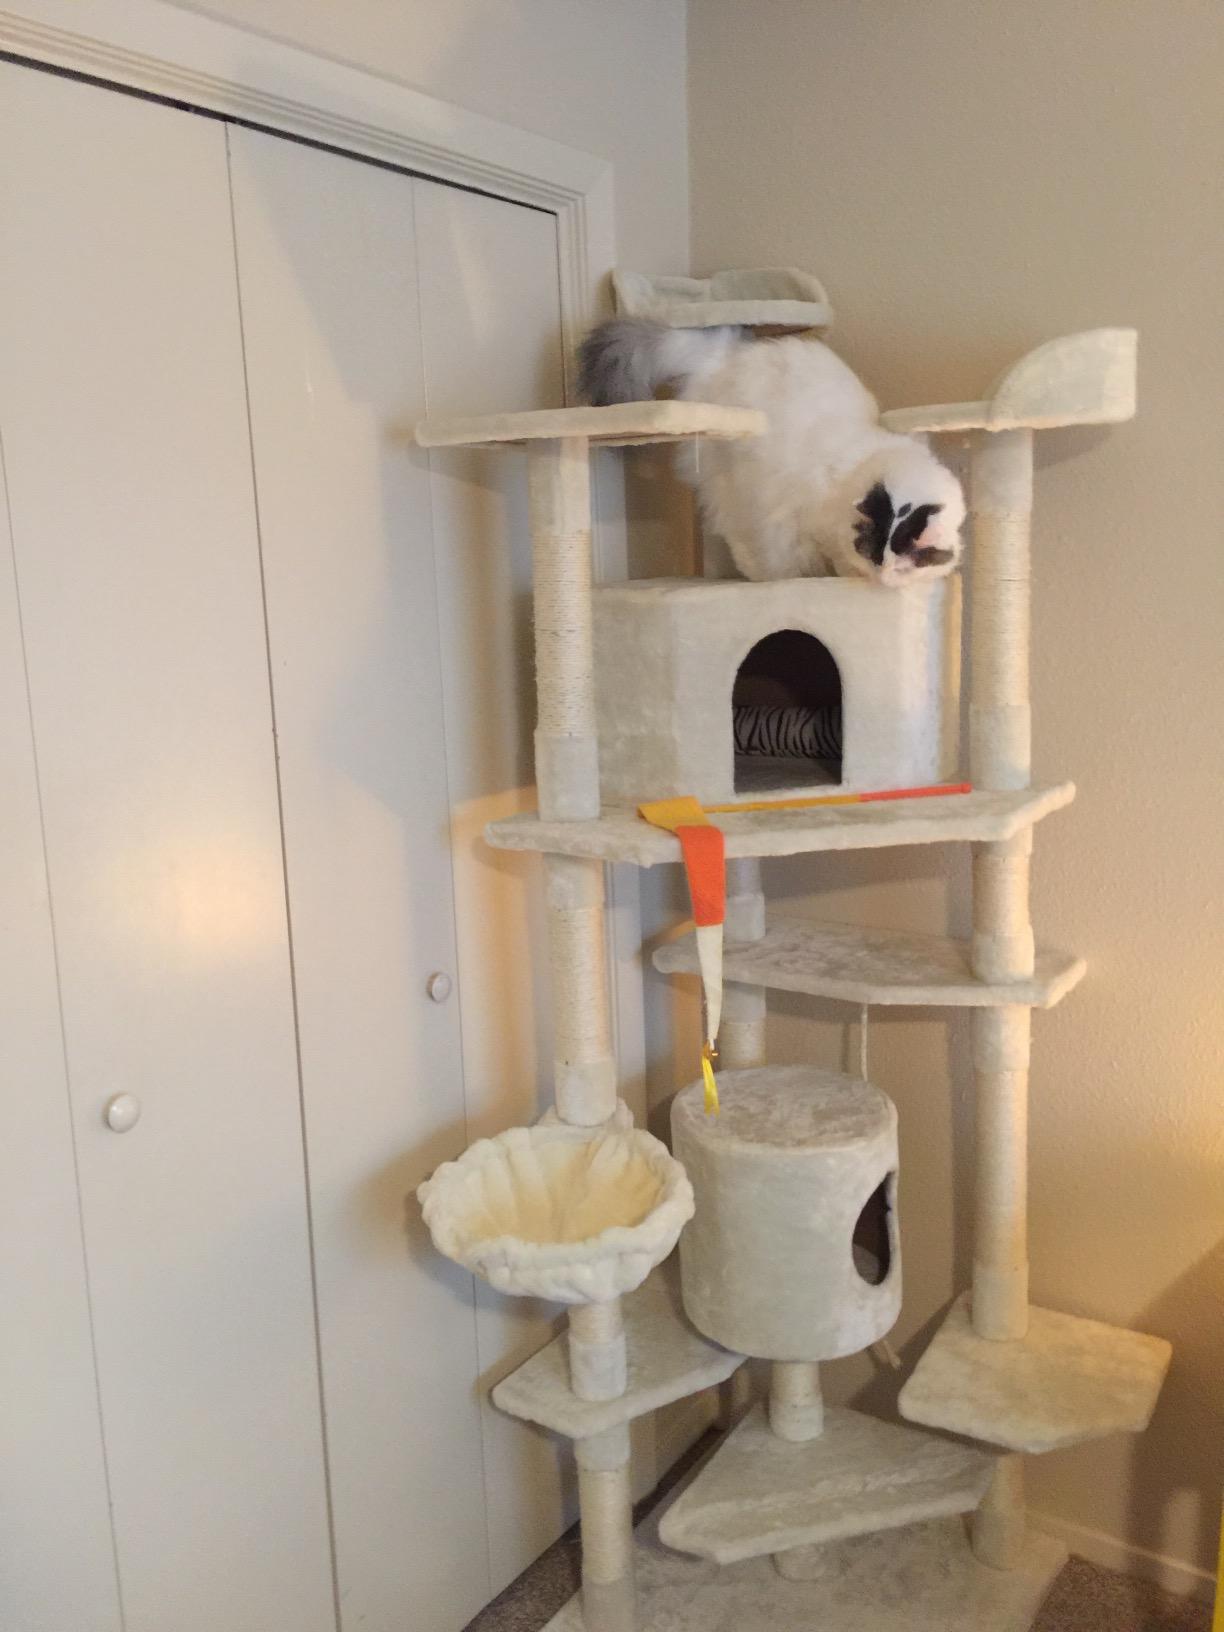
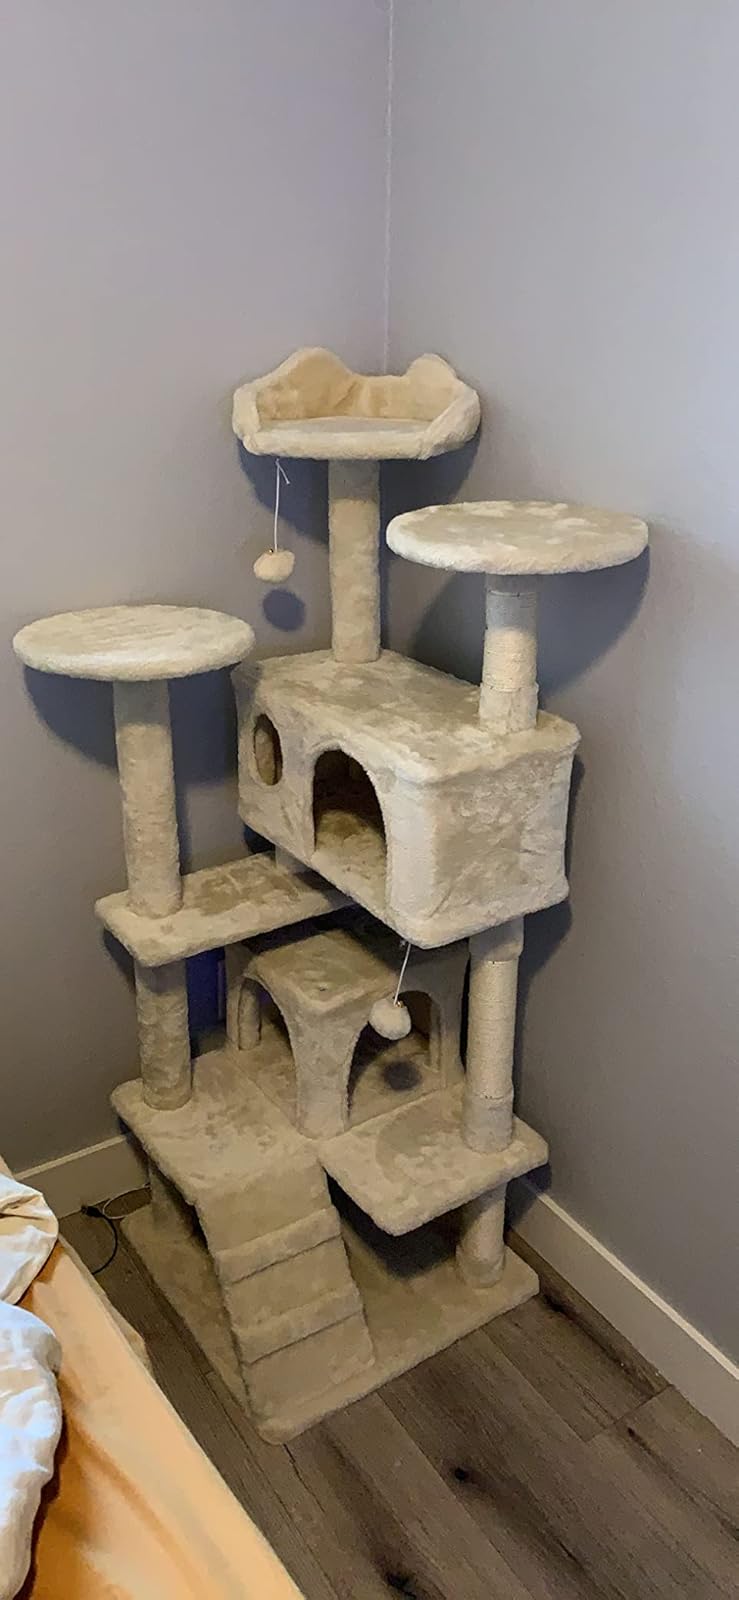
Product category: items_cat tree
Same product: no